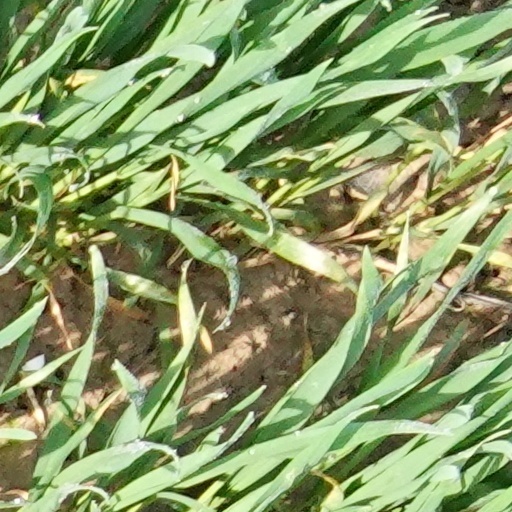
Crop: wheat